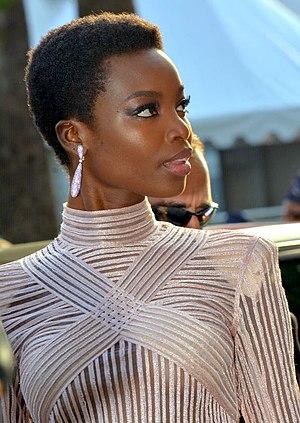
Maria Borges au festival de Cannes